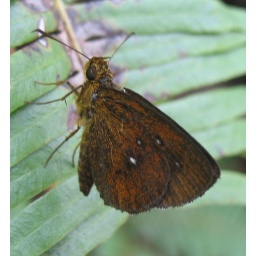
Found in most country parks, near grass on forest fringes. Swift and short flight but often resting on plants